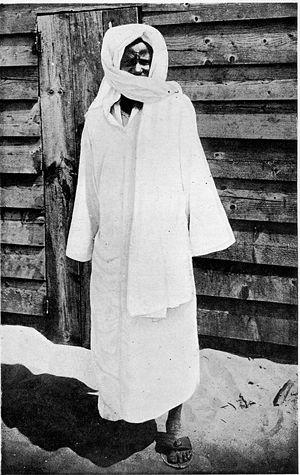
Cheikh Ahmadou Bamba Mbacké dit Khadimou al-Rassoul, mort le 19 juillet 1927 à Diourbel au Sénégal, est un théologien, juriste musulman et soufi. Il est l’une des figures les plus importantes de l'islam de la région en qualité de fondateur de la confrérie des Mourides. Il fut également un grand poète (en langue arabe). Il marqua l'histoire de son pays dans le contexte de la colonisation française.
L'islam est la religion prédominante au Sénégal, où les musulmans sont estimés à 96 % de la population et affiliés dans leur immense majorité au soufisme à travers quatre confréries : la Tijaniyya, le mouridisme, la Qadiriyya et la Layeniyya. La structuration de la société autour du soufisme et des marabouts fait du Sénégal un pays à part dans le monde musulman. Ils ont une influence politique sur le pays.